Southern question

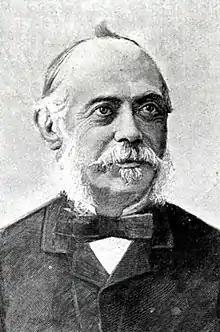
Stefano Jacini

Capital from the new kingdom was used to build a southern railroad network, which in the south in 1859 was limited only to the area of Naples and its environs, and with an unprecedented effort, in July 1863, in the territories of the former Kingdom of the Two Sicilies the railroads increased from 128 km (124 in operation and 4 under construction in 1859) to 1896 km with an increase of 1768 km in the continental part (334 in operation, 394 under construction and 1,168 under consideration and later built), while in Sicily, where railways were nonexistent, it increased to 708 km (13 in operation, 267 under construction and 428 under consideration and later built).